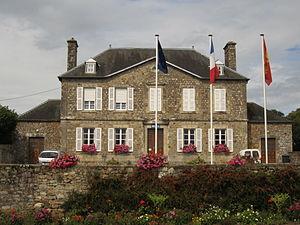
Varenguebec, Manche
Varenguebec est une commune française, située dans le département de la Manche en région Normandie, peuplée de 323 habitants.